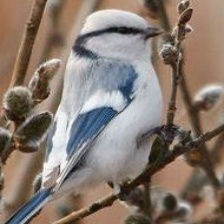
Species: AZURE TIT
Scientific name: CYANISTES CYANUS